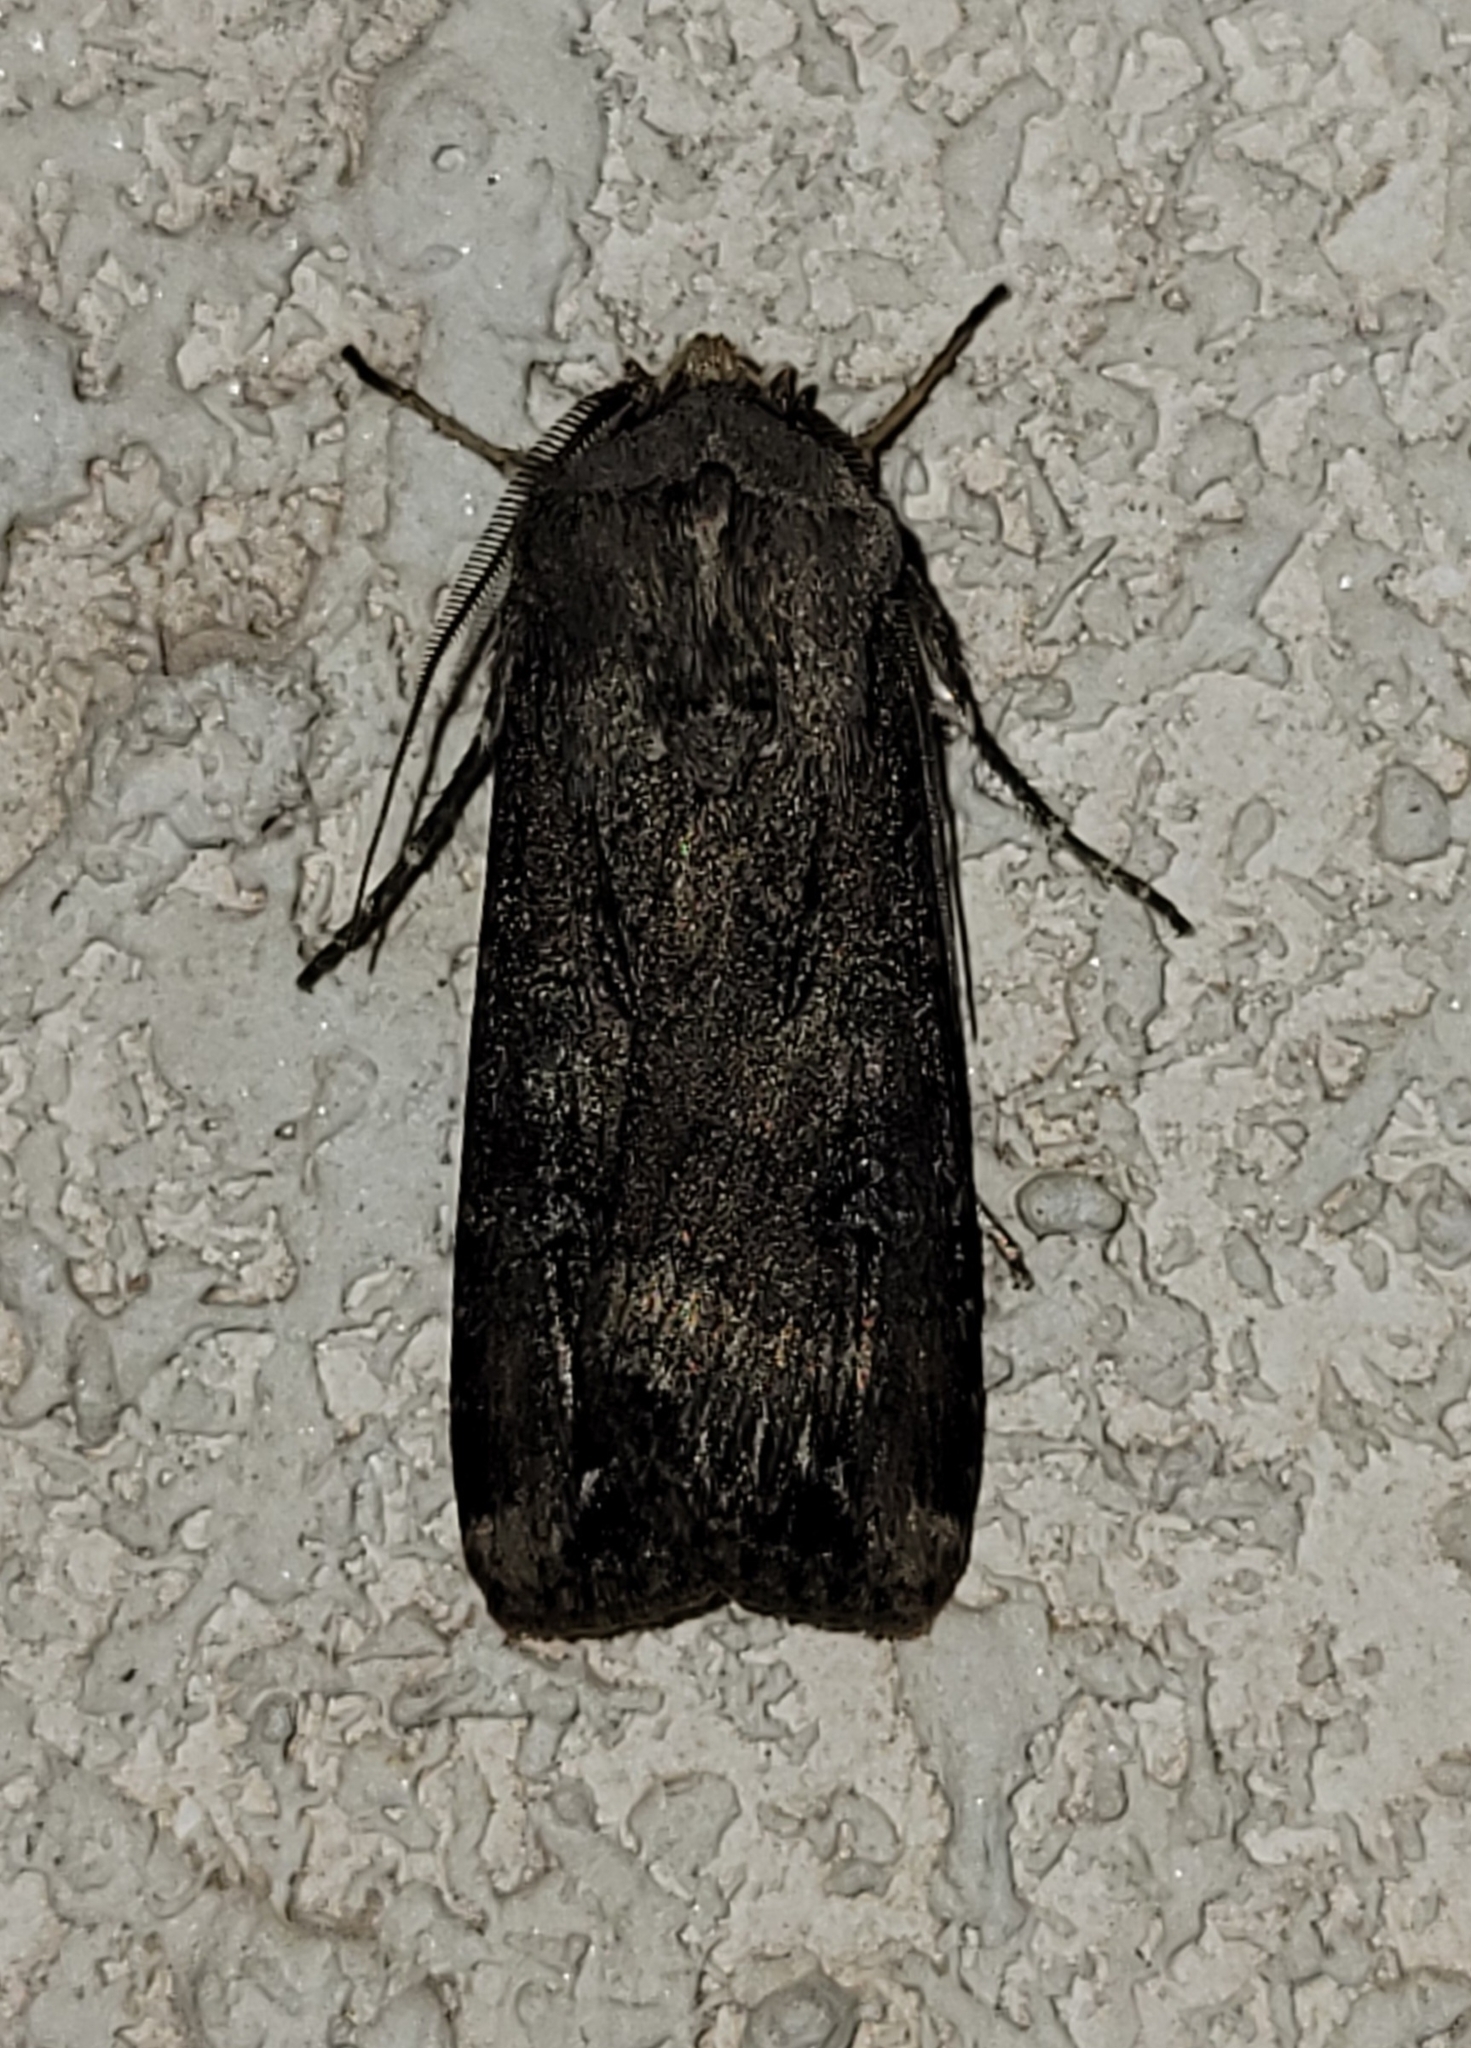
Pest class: cutworms